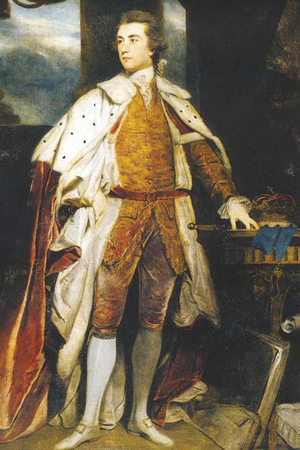
John Frederick Sackville, 3ᵉ duc de Dorset, KG est le fils unique de Lord John Philip Sackville, deuxième fils de Lionel Cranfield Sackville. Il accède au duché en 1769 à la mort de son oncle, Charles Sackville. Il est ambassadeur de Grande-Bretagne en France entre 1783 et 1789 dans la période qui a précédé la Révolution française.